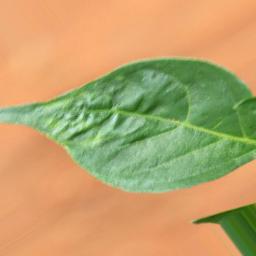
Label: mites_and_trips